Rosa Lavín

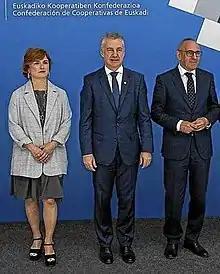
Rosa Lavín, Iñigo Urkullu and Ramiro González

Rosa María Lavín Ibarra (born in Sestao on 4 November 1973) is a Spanish executive and businesswoman. Since 2015, she has been President of the Confederation of Cooperative Companies of the Basque Country, the Basque social economy business organization. She is the first woman to hold this position, and the first woman to lead a business organization in the Basque Country.